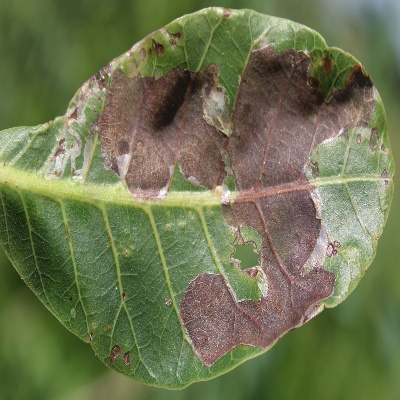
Crop: Cashew
Condition: leaf miner